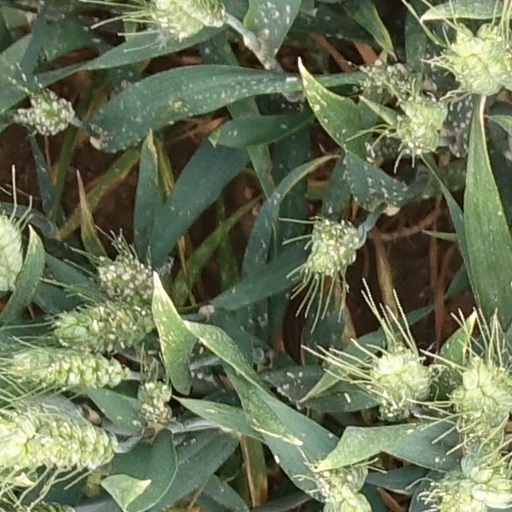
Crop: wheat